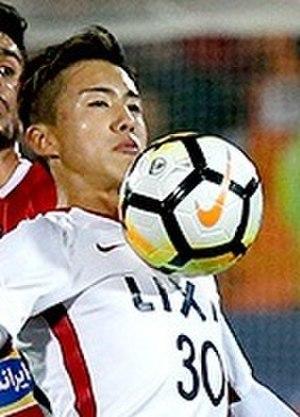
Hiroki Abe, né le 28 janvier 1999 à Tokyo au Japon, est un footballeur international japonais. Il évolue au poste d'ailier au FC Barcelone B.